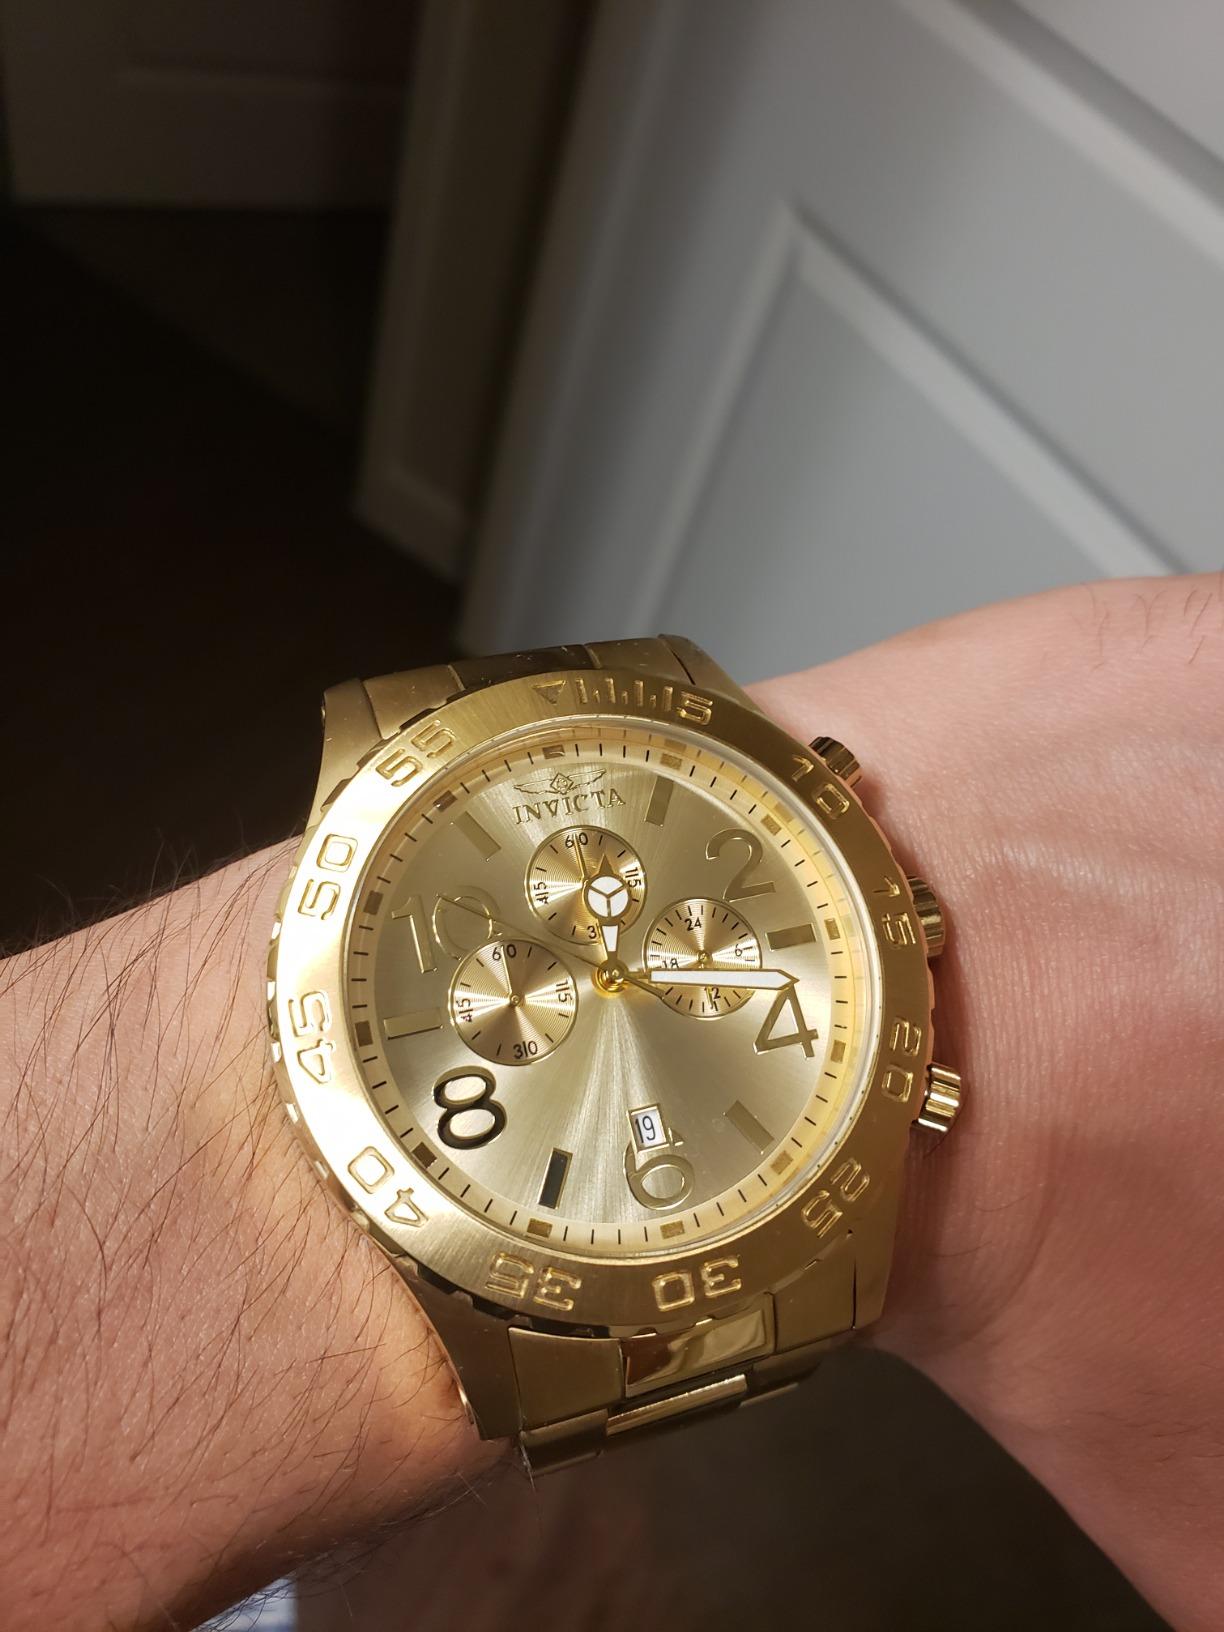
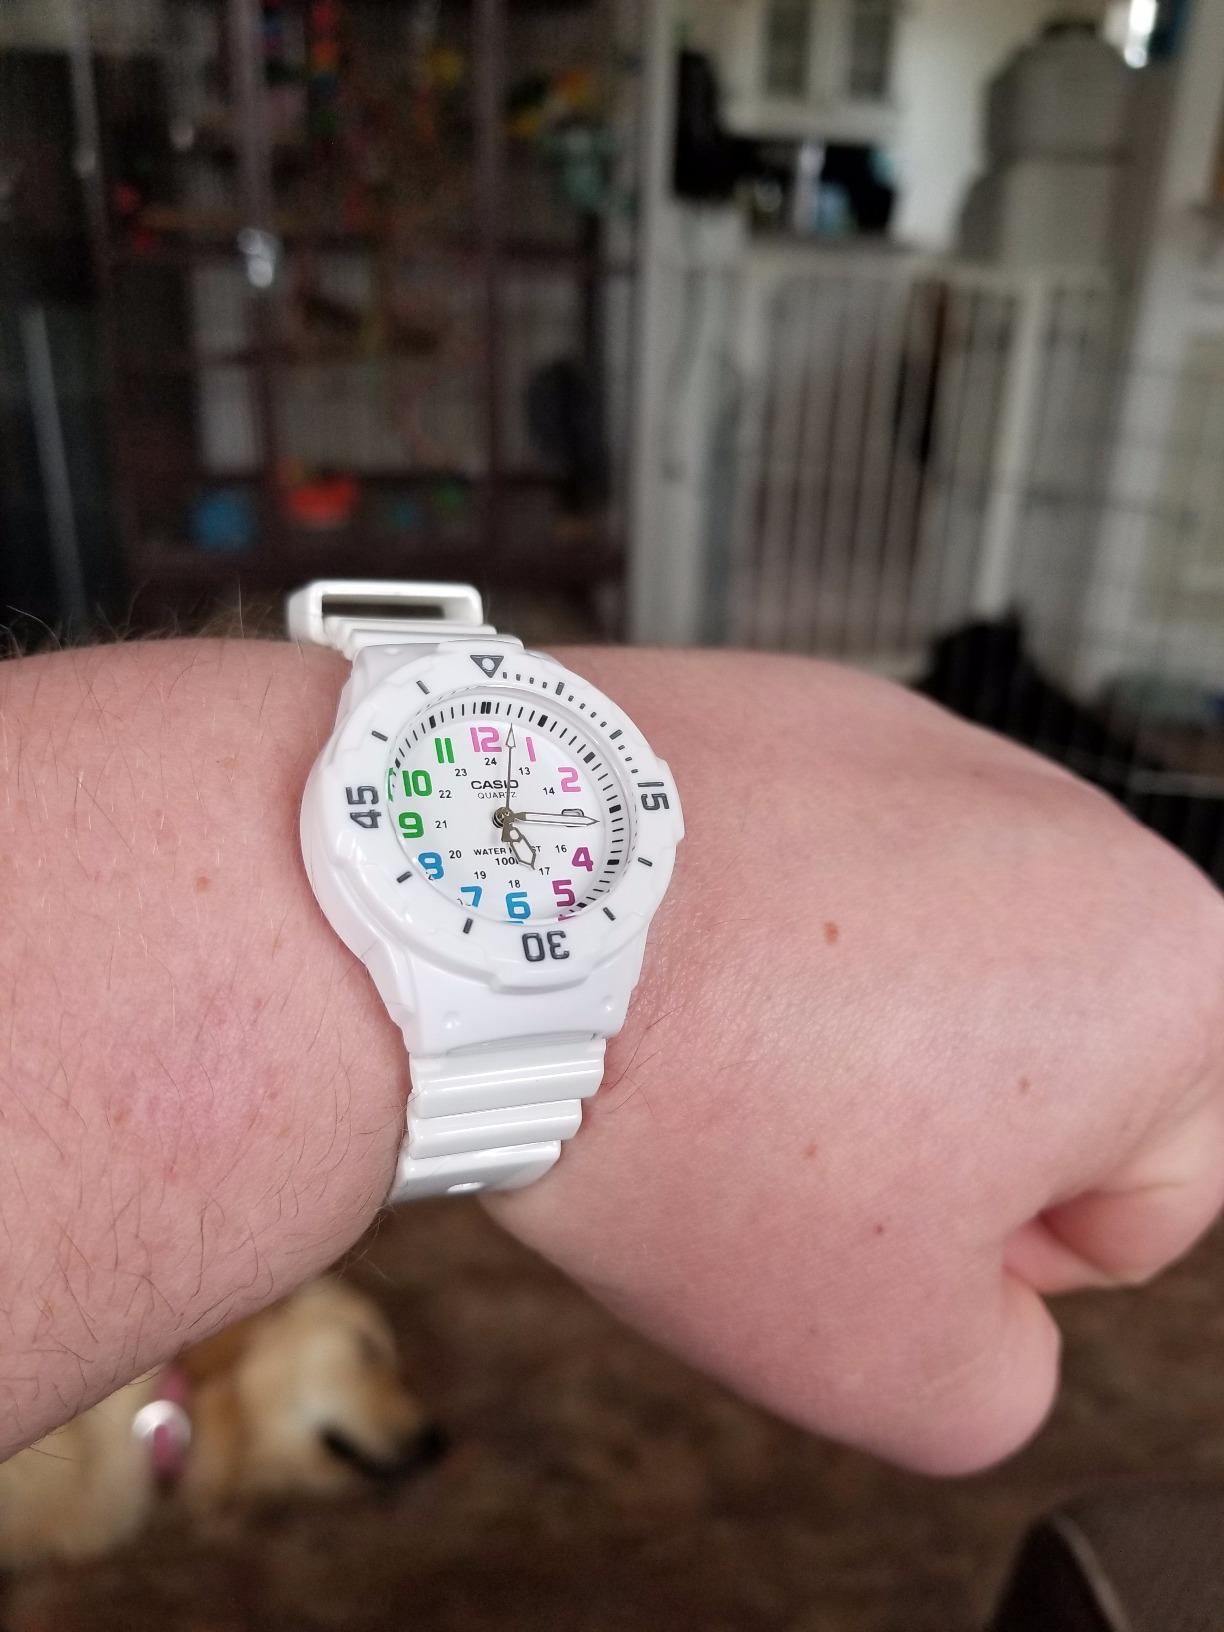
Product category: accessories_watch
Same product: no